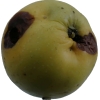
Label: Apple 13